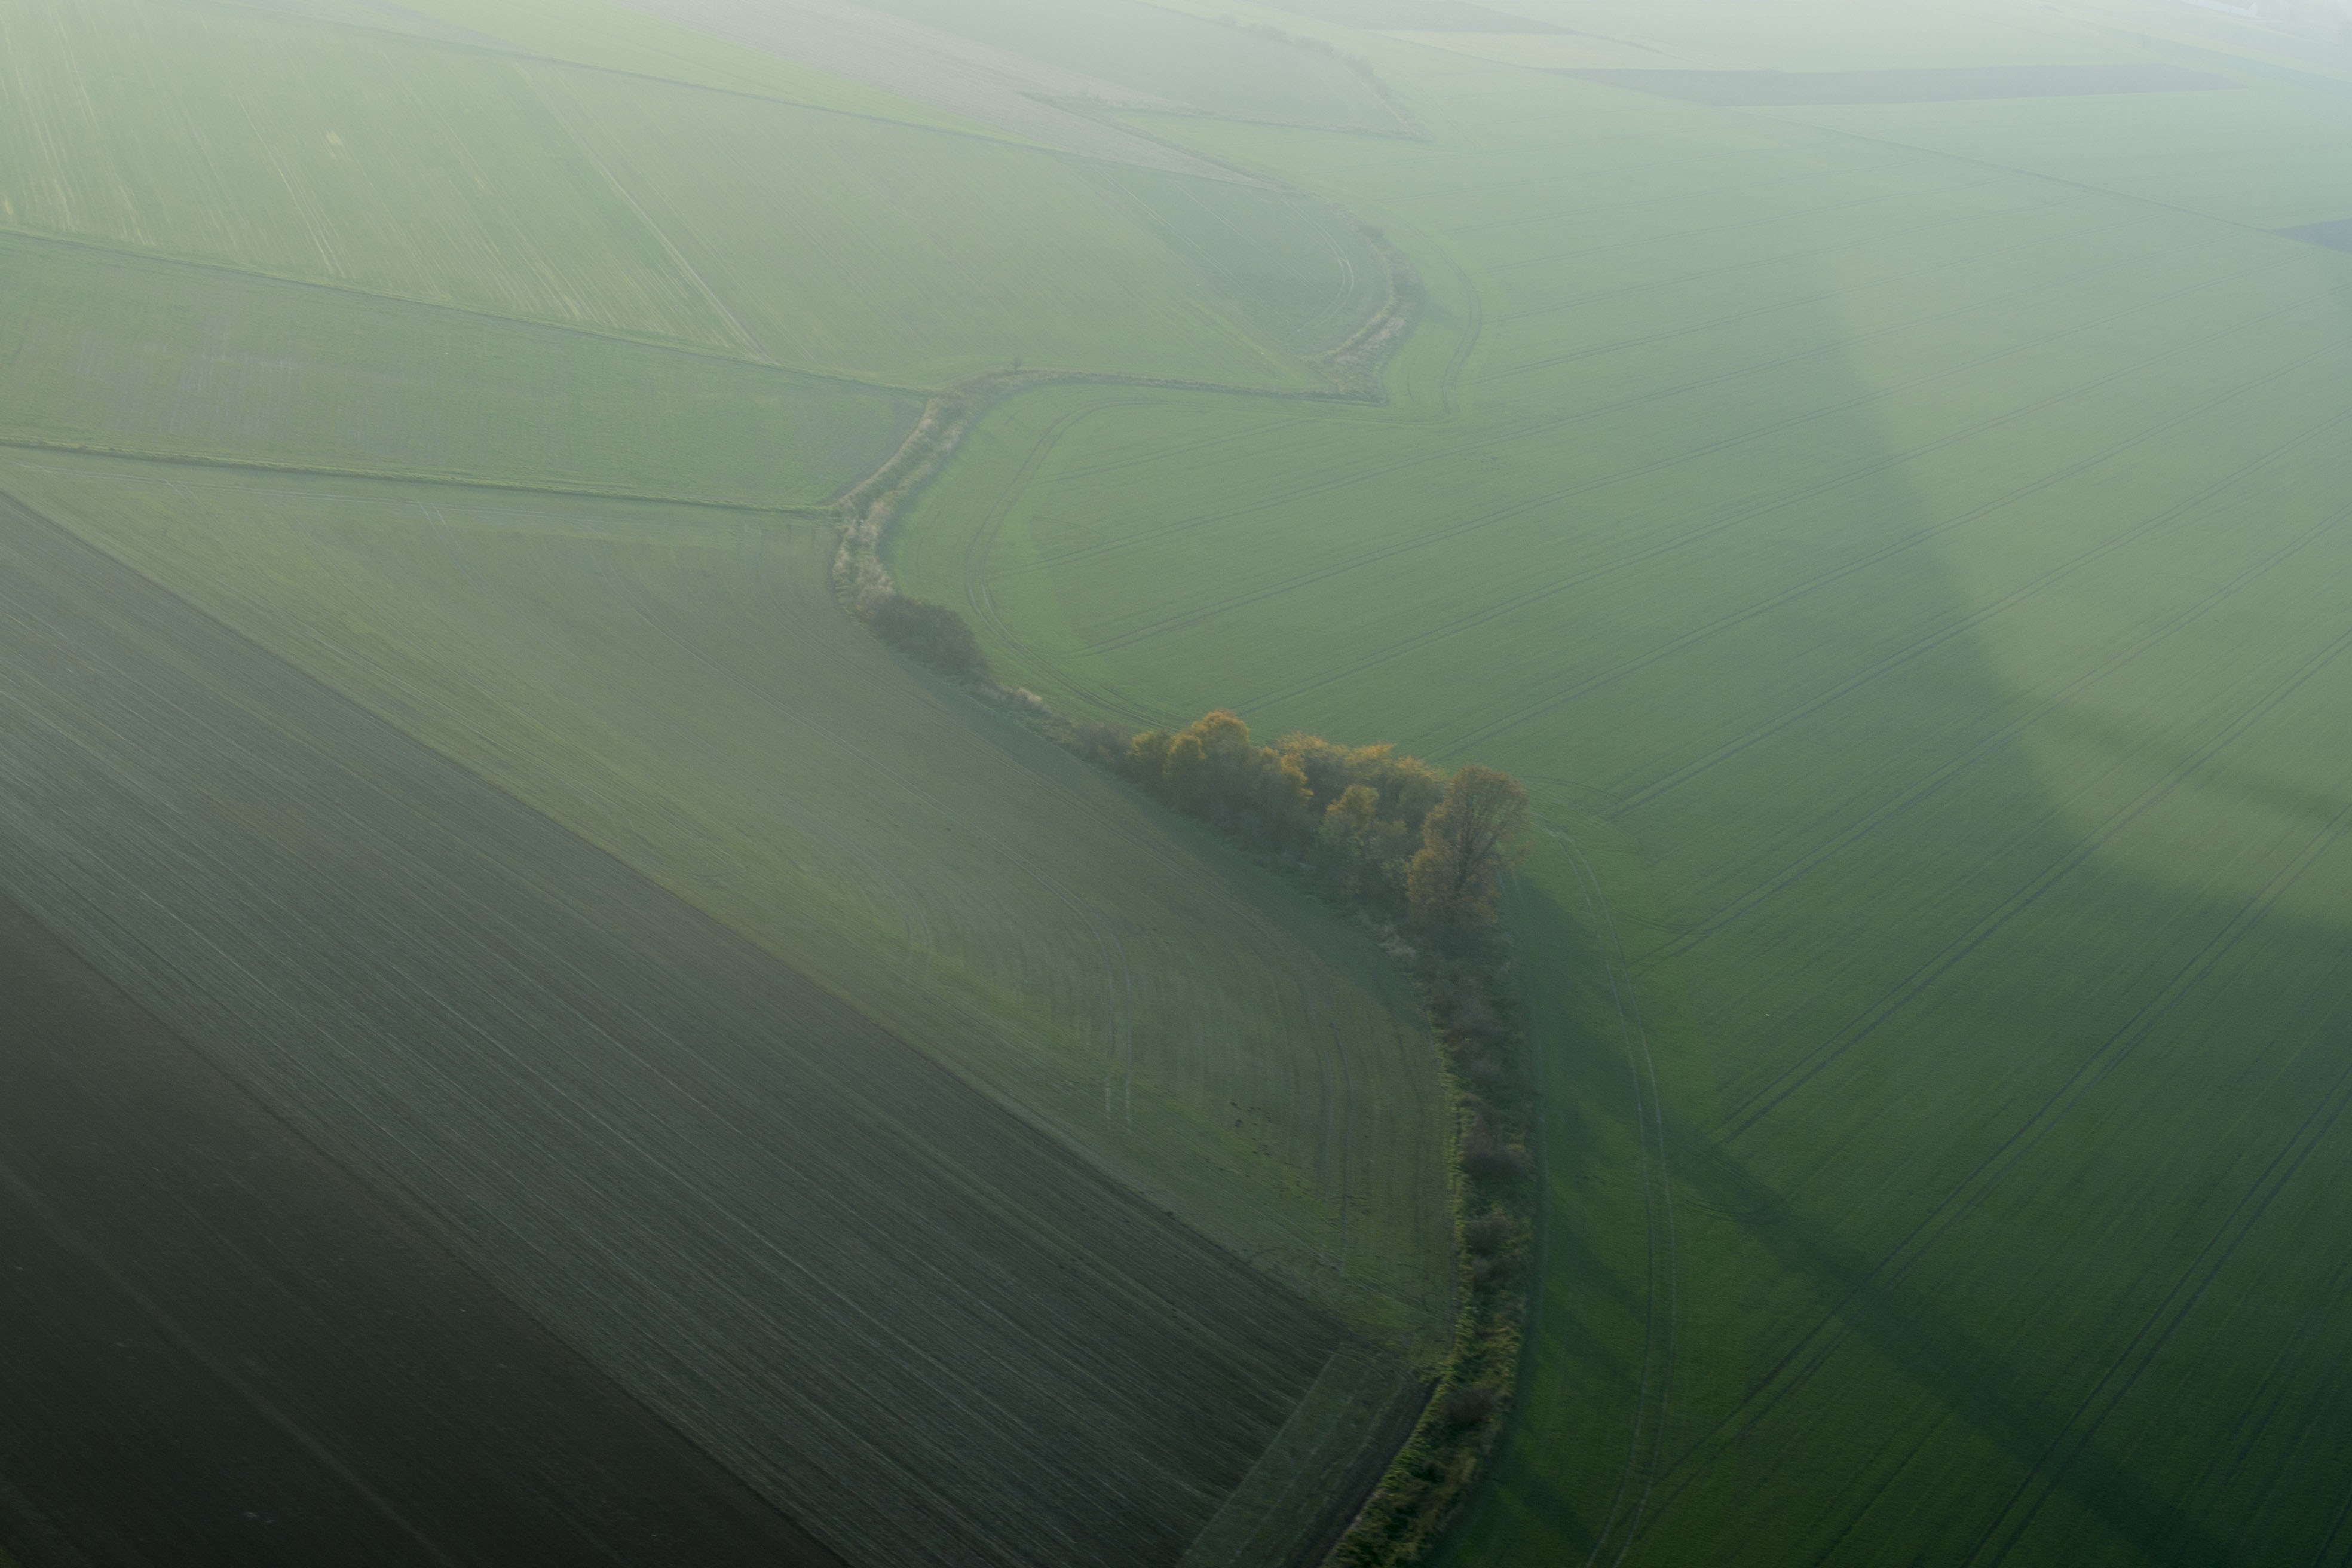
sea, horizon, fog, mist, sunlight, morning, texture, wave, wind, atmosphere, land, pattern, green, farming, flight, haze, reservoir, agriculture, farmland, publicdomain, background, aerial photography, atmospheric phenomenon, atmosphere of earth